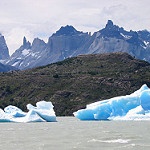
Scene: Outdoor